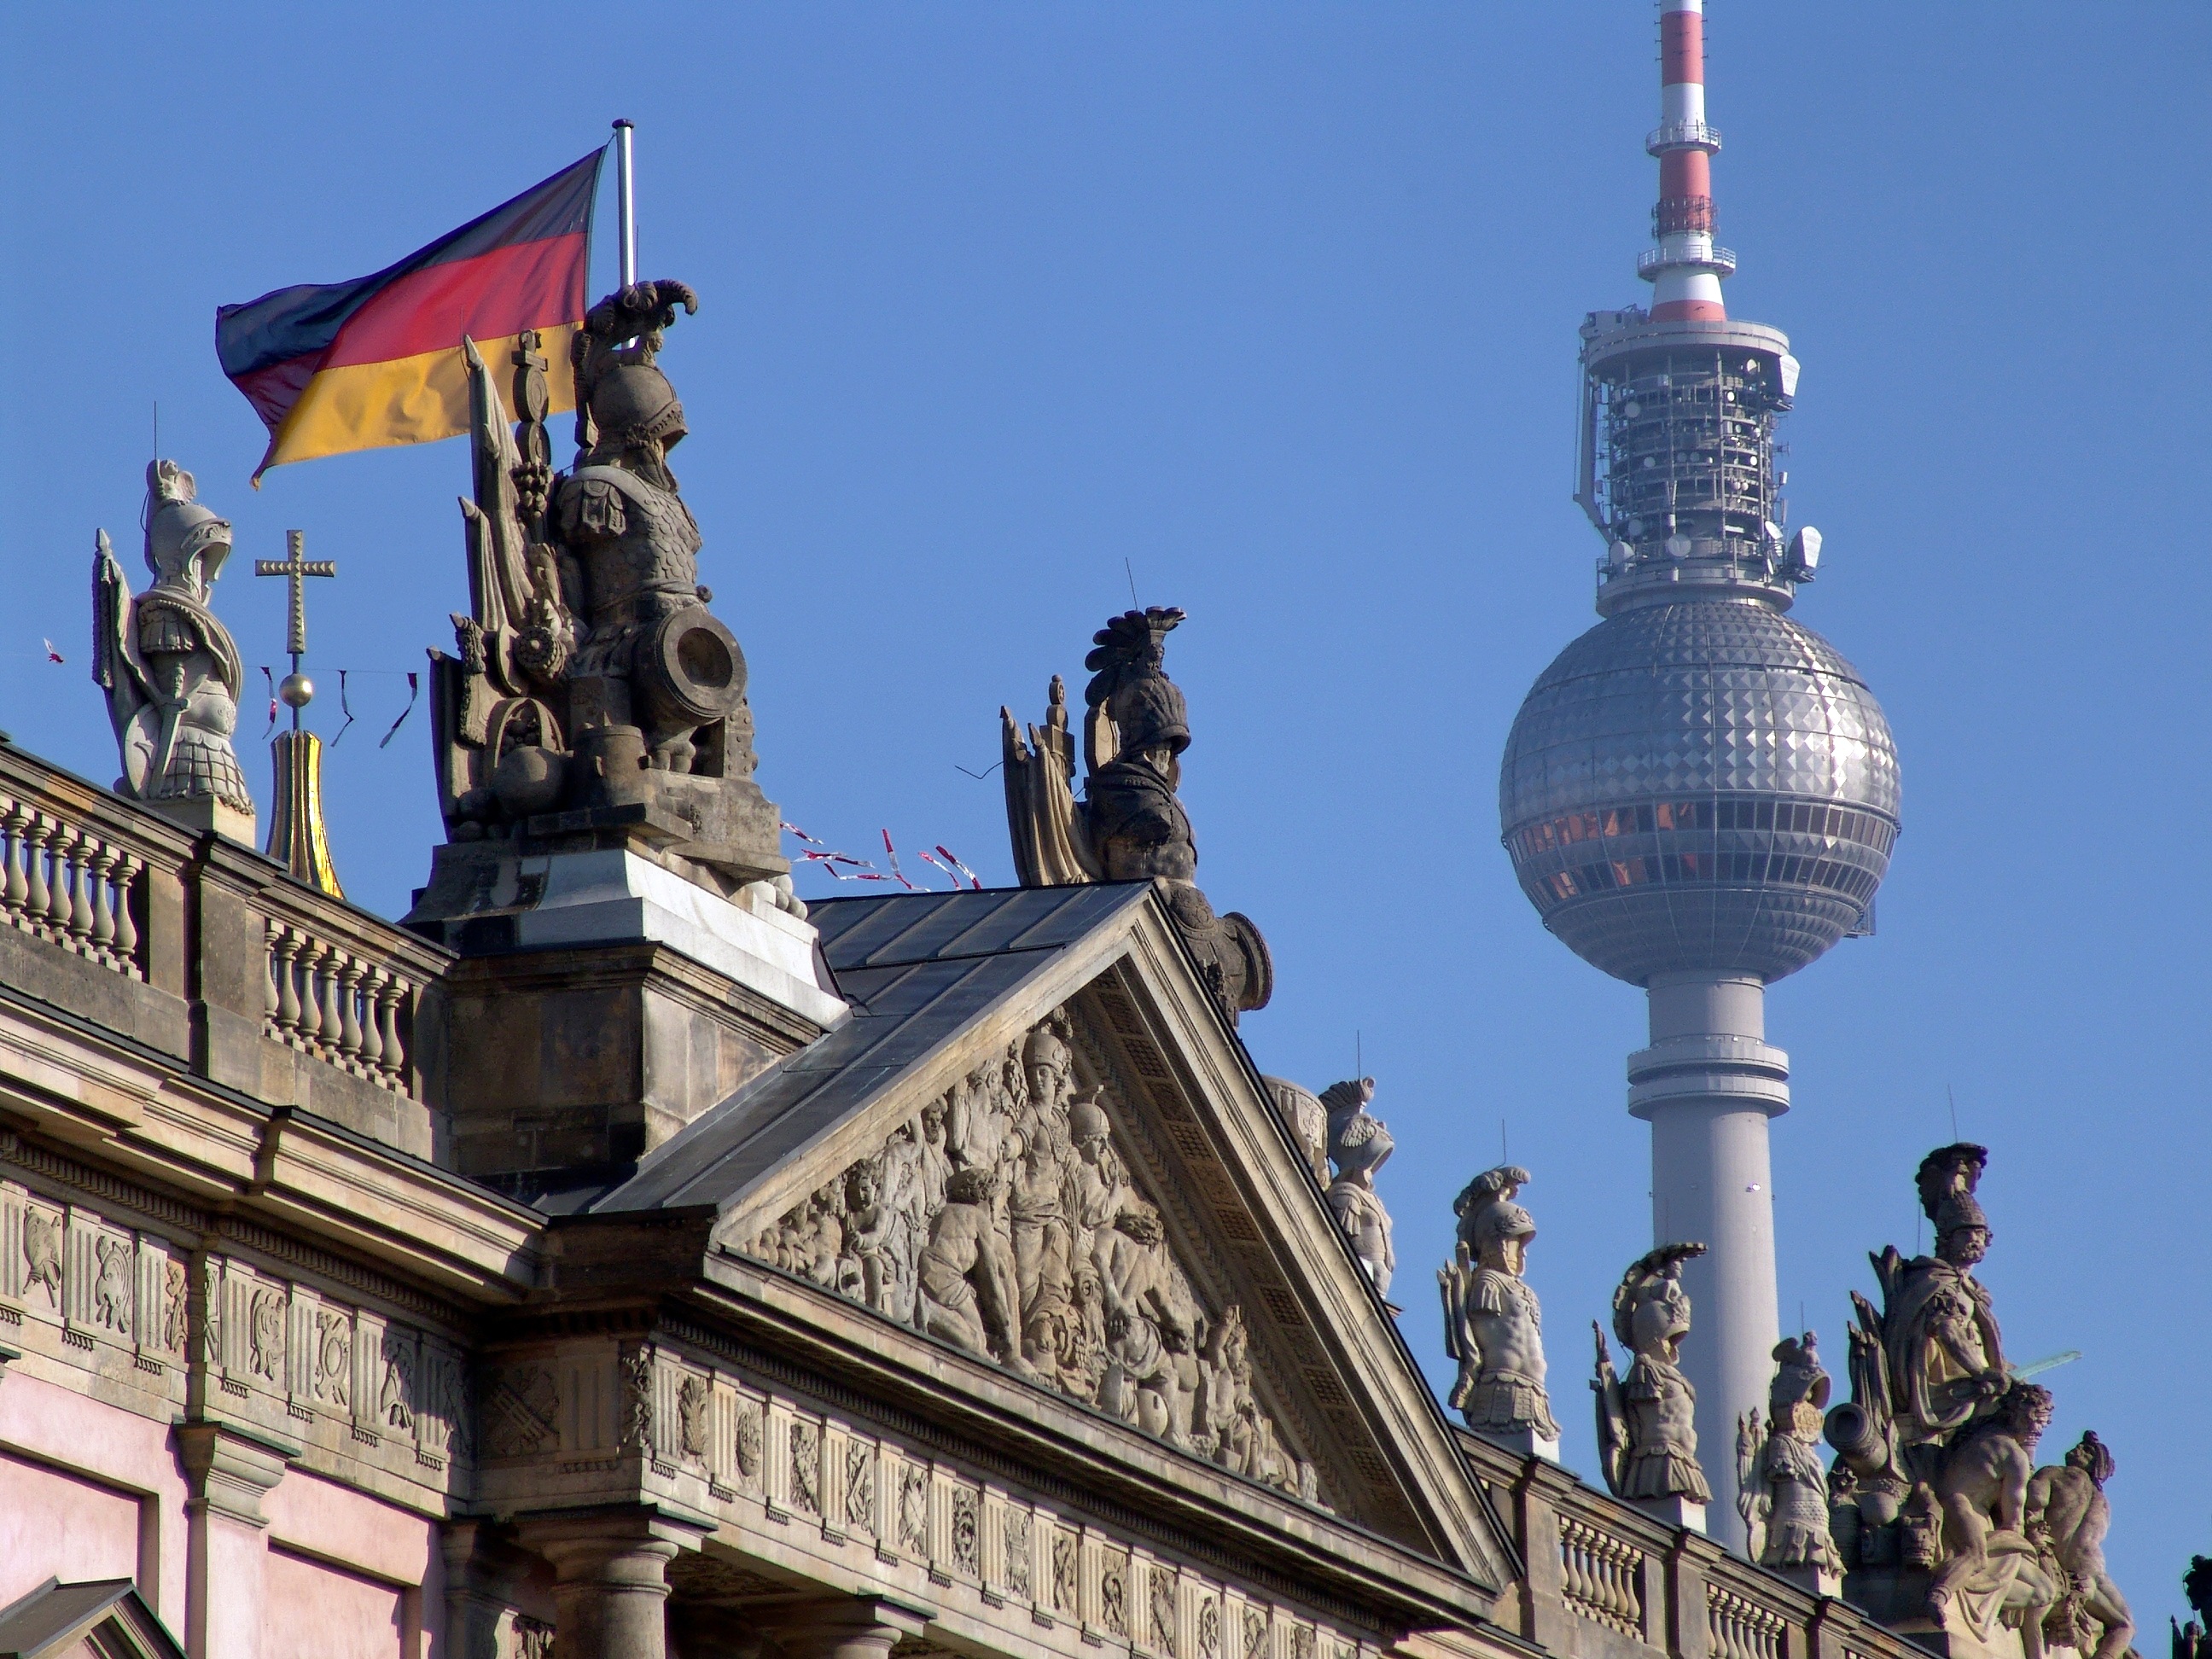
architecture, monument, statue, tower, landmark, facade, tourism, place of worship, spire, germany, berlin, tv tower